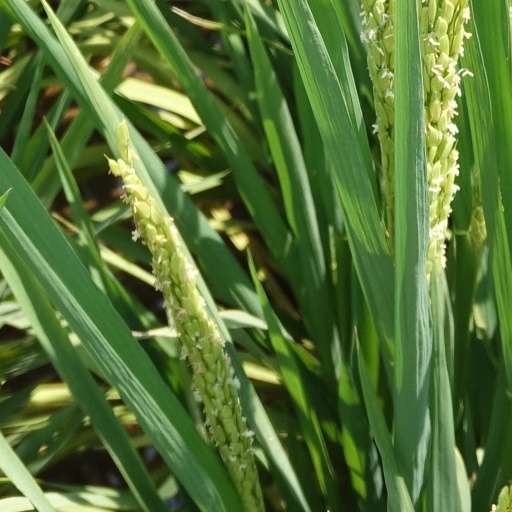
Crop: rice